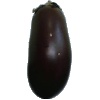
Label: eggplant